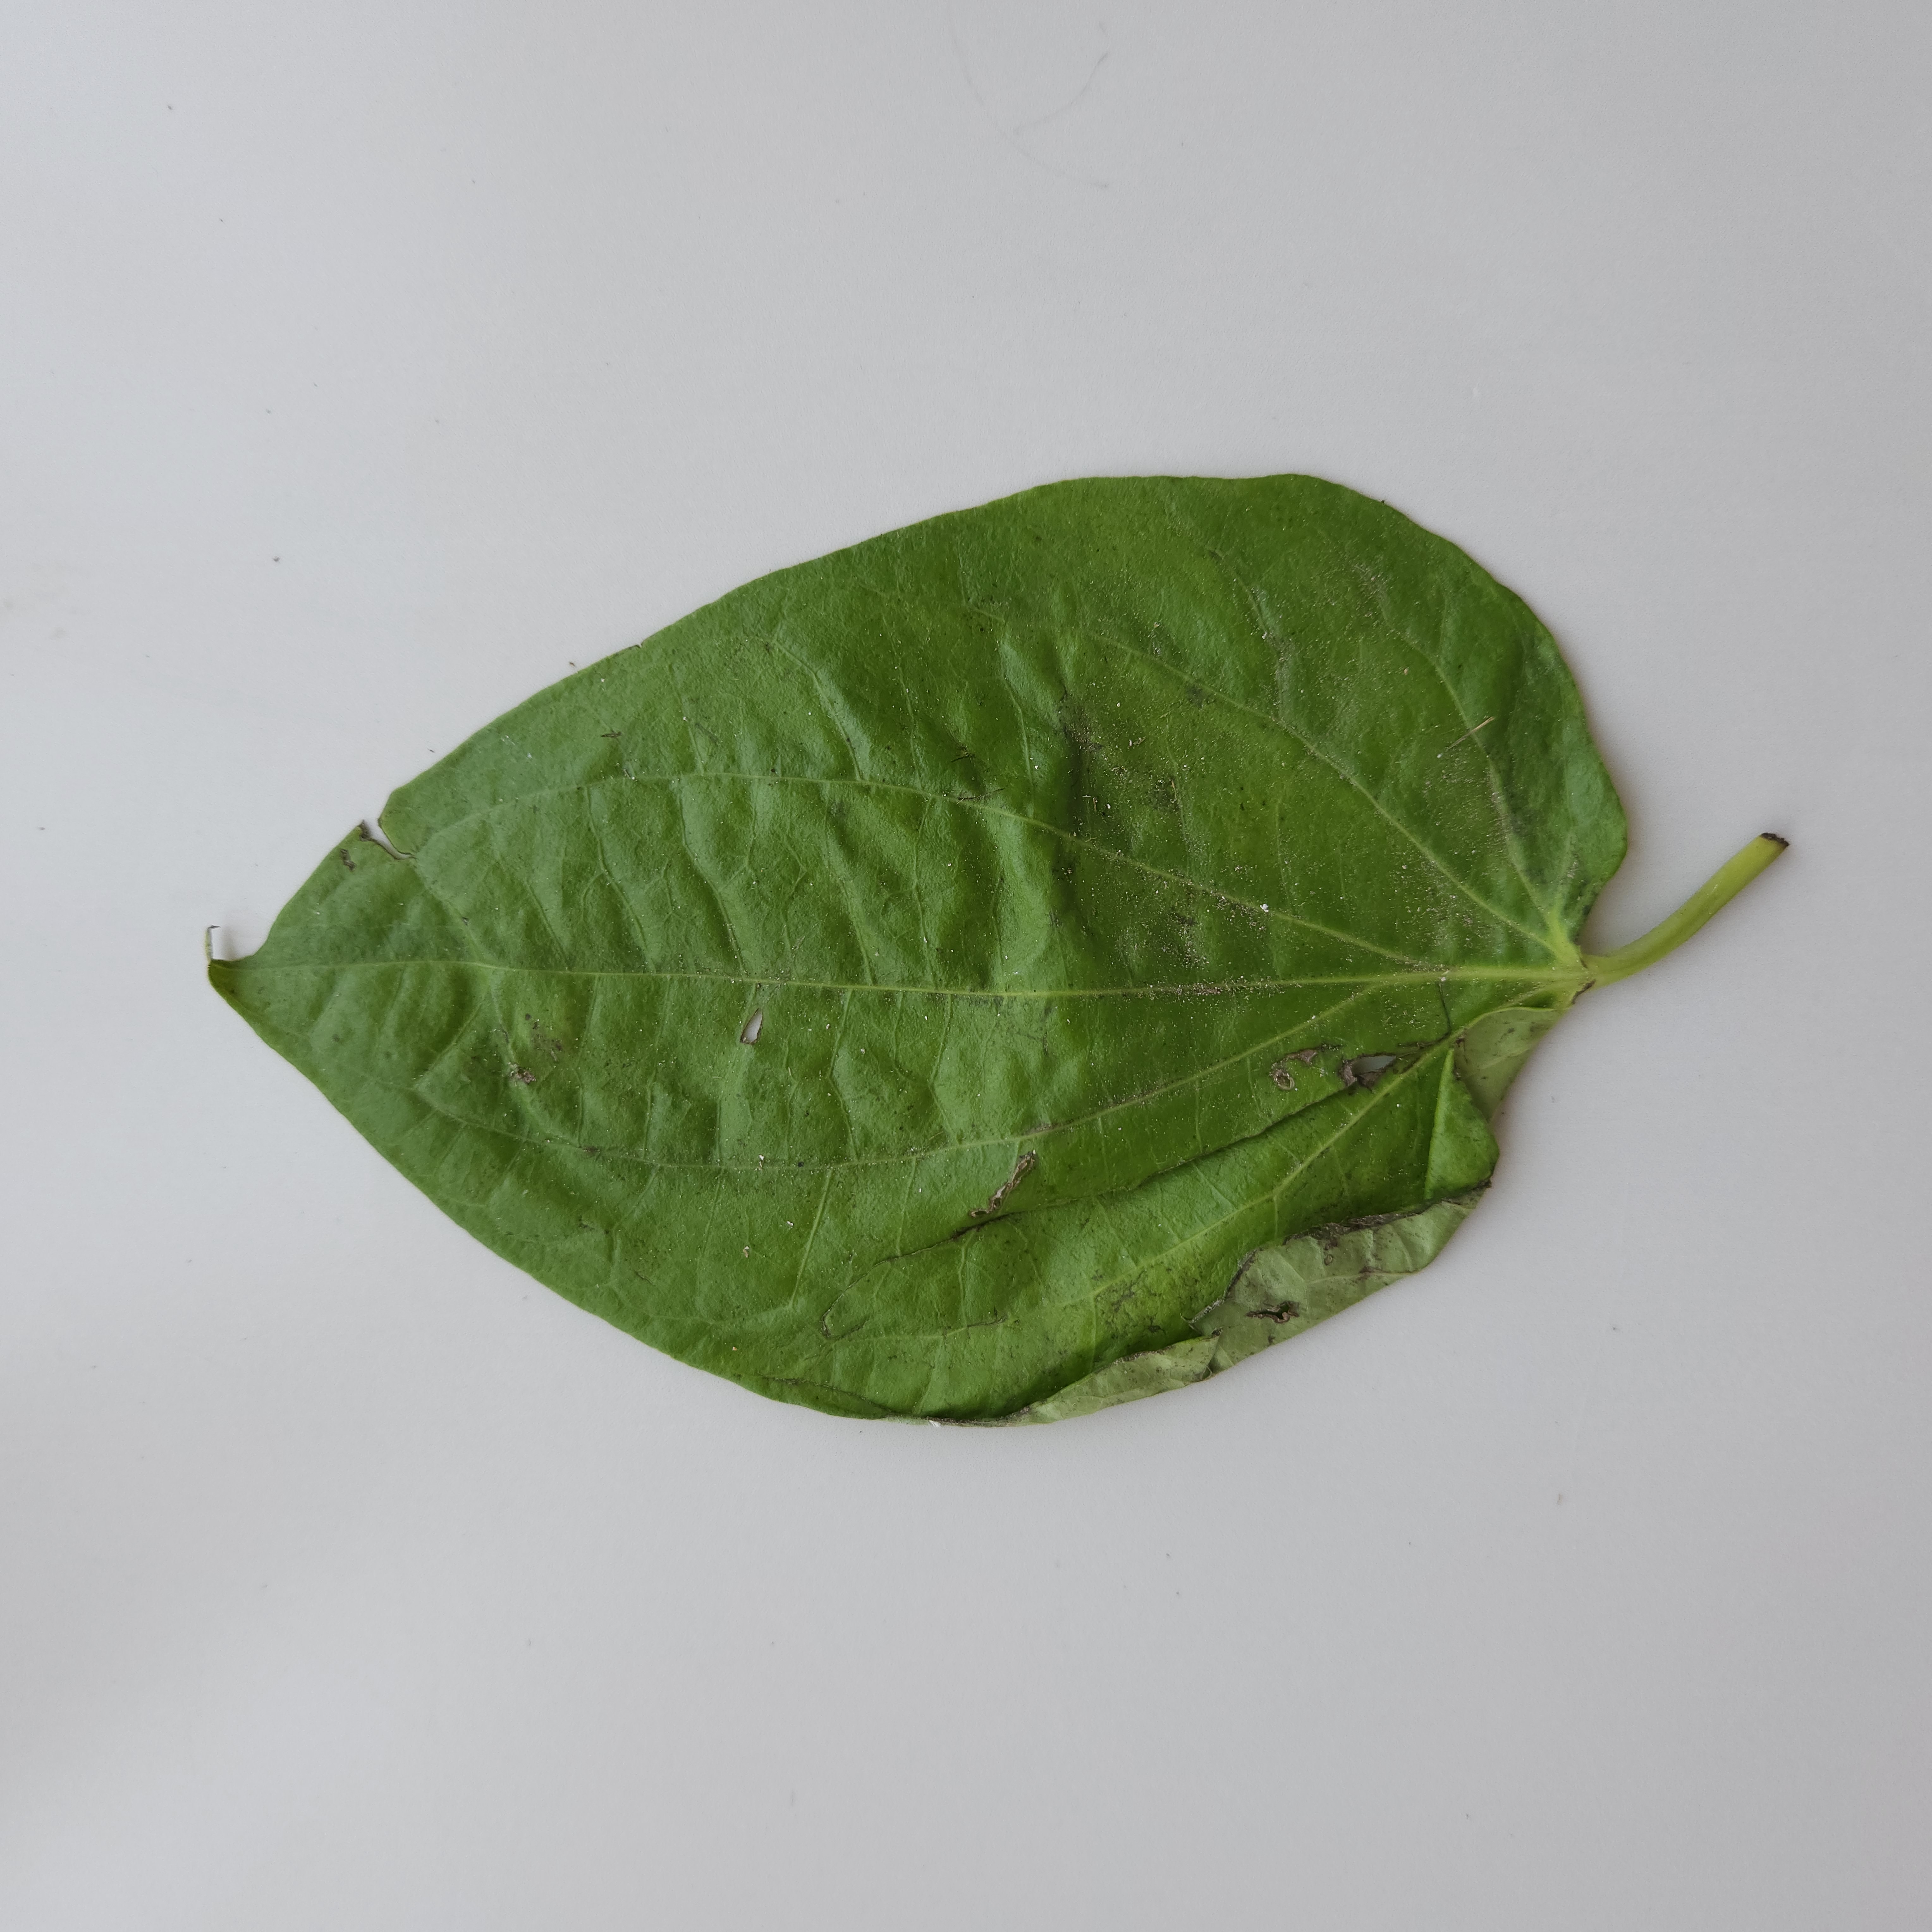
Label: Diseased